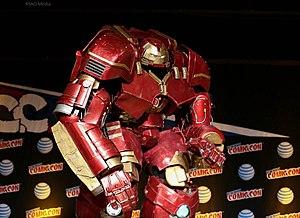
Anthony « Tony » Stark, alias Iron Man est un super-héros évoluant dans l'univers Marvel de la maison d'édition Marvel Comics. Créé par le scénariste Stan Lee, développé par Larry Lieber et conçu par les dessinateurs Don Heck et Jack Kirby, le personnage de fiction apparaît pour la première fois dans le comic book Tales of Suspense #39 en mars 1963, scénarisé par Larry Lieber et dessiné par Don Heck.